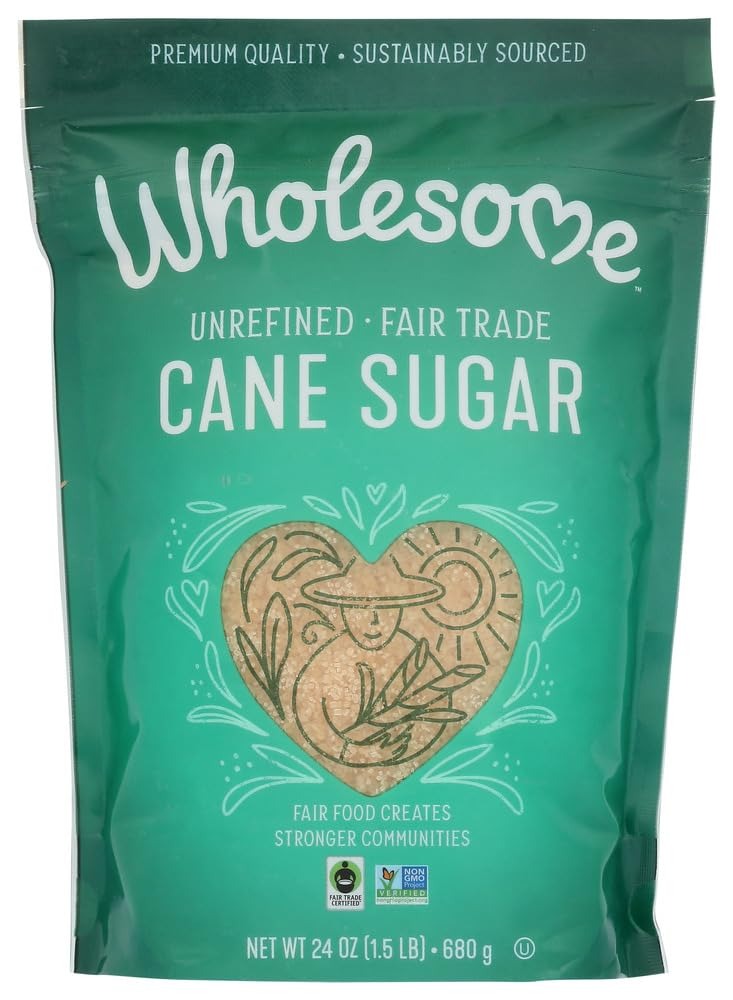
Item Name: WHOLESOME SWEETENERS SUGAR CANE NATURAL FTC, 24 OZ, PK- 12
Product Description: This Natural Cane Sugar Is A Blond Sugar With A Slightly Larger Crystal Than Our Sugar, But With That Same Distinctive, Warm Mellow Flavor.: Kosher (Note: This Product Description Is Informational Only. Always Check The Actual Product Label In Your Possession For The Most Accurate Ingredient Information Before Use. For Any Health Or Dietary Related Matter Always Consult Your Doctor Before Use.)
Value: 288.0
Unit: Ounce

Price: 10.59